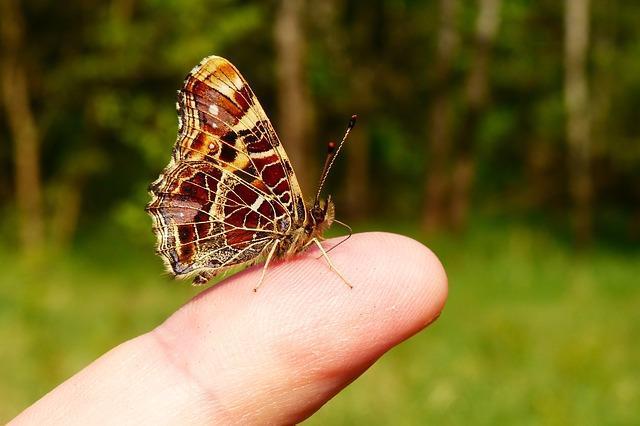
butterfly